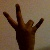
The image shows a hand gesture representing the number 7 in Indian Sign Language.